Wiener Neustadt Hauptbahnhof

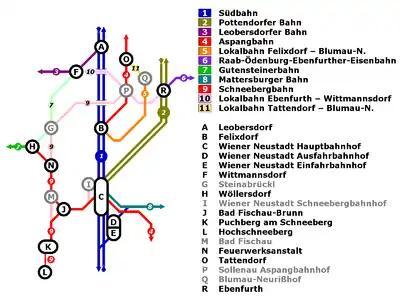
Railway lines in the Wiener Neustadt area.

Platforms 1b and 21 are used by the (direct trains to Sopron, Deutschkreutz and Neckenmarkt-Horitschon), and Platform 1a by the Pottendorfer line, which is now integrated into the S-Bahn system as lines S5 and S6 (trains to Absdorf-Hippersdorf and Hollabrunn via , Eisenstadt Schule]).